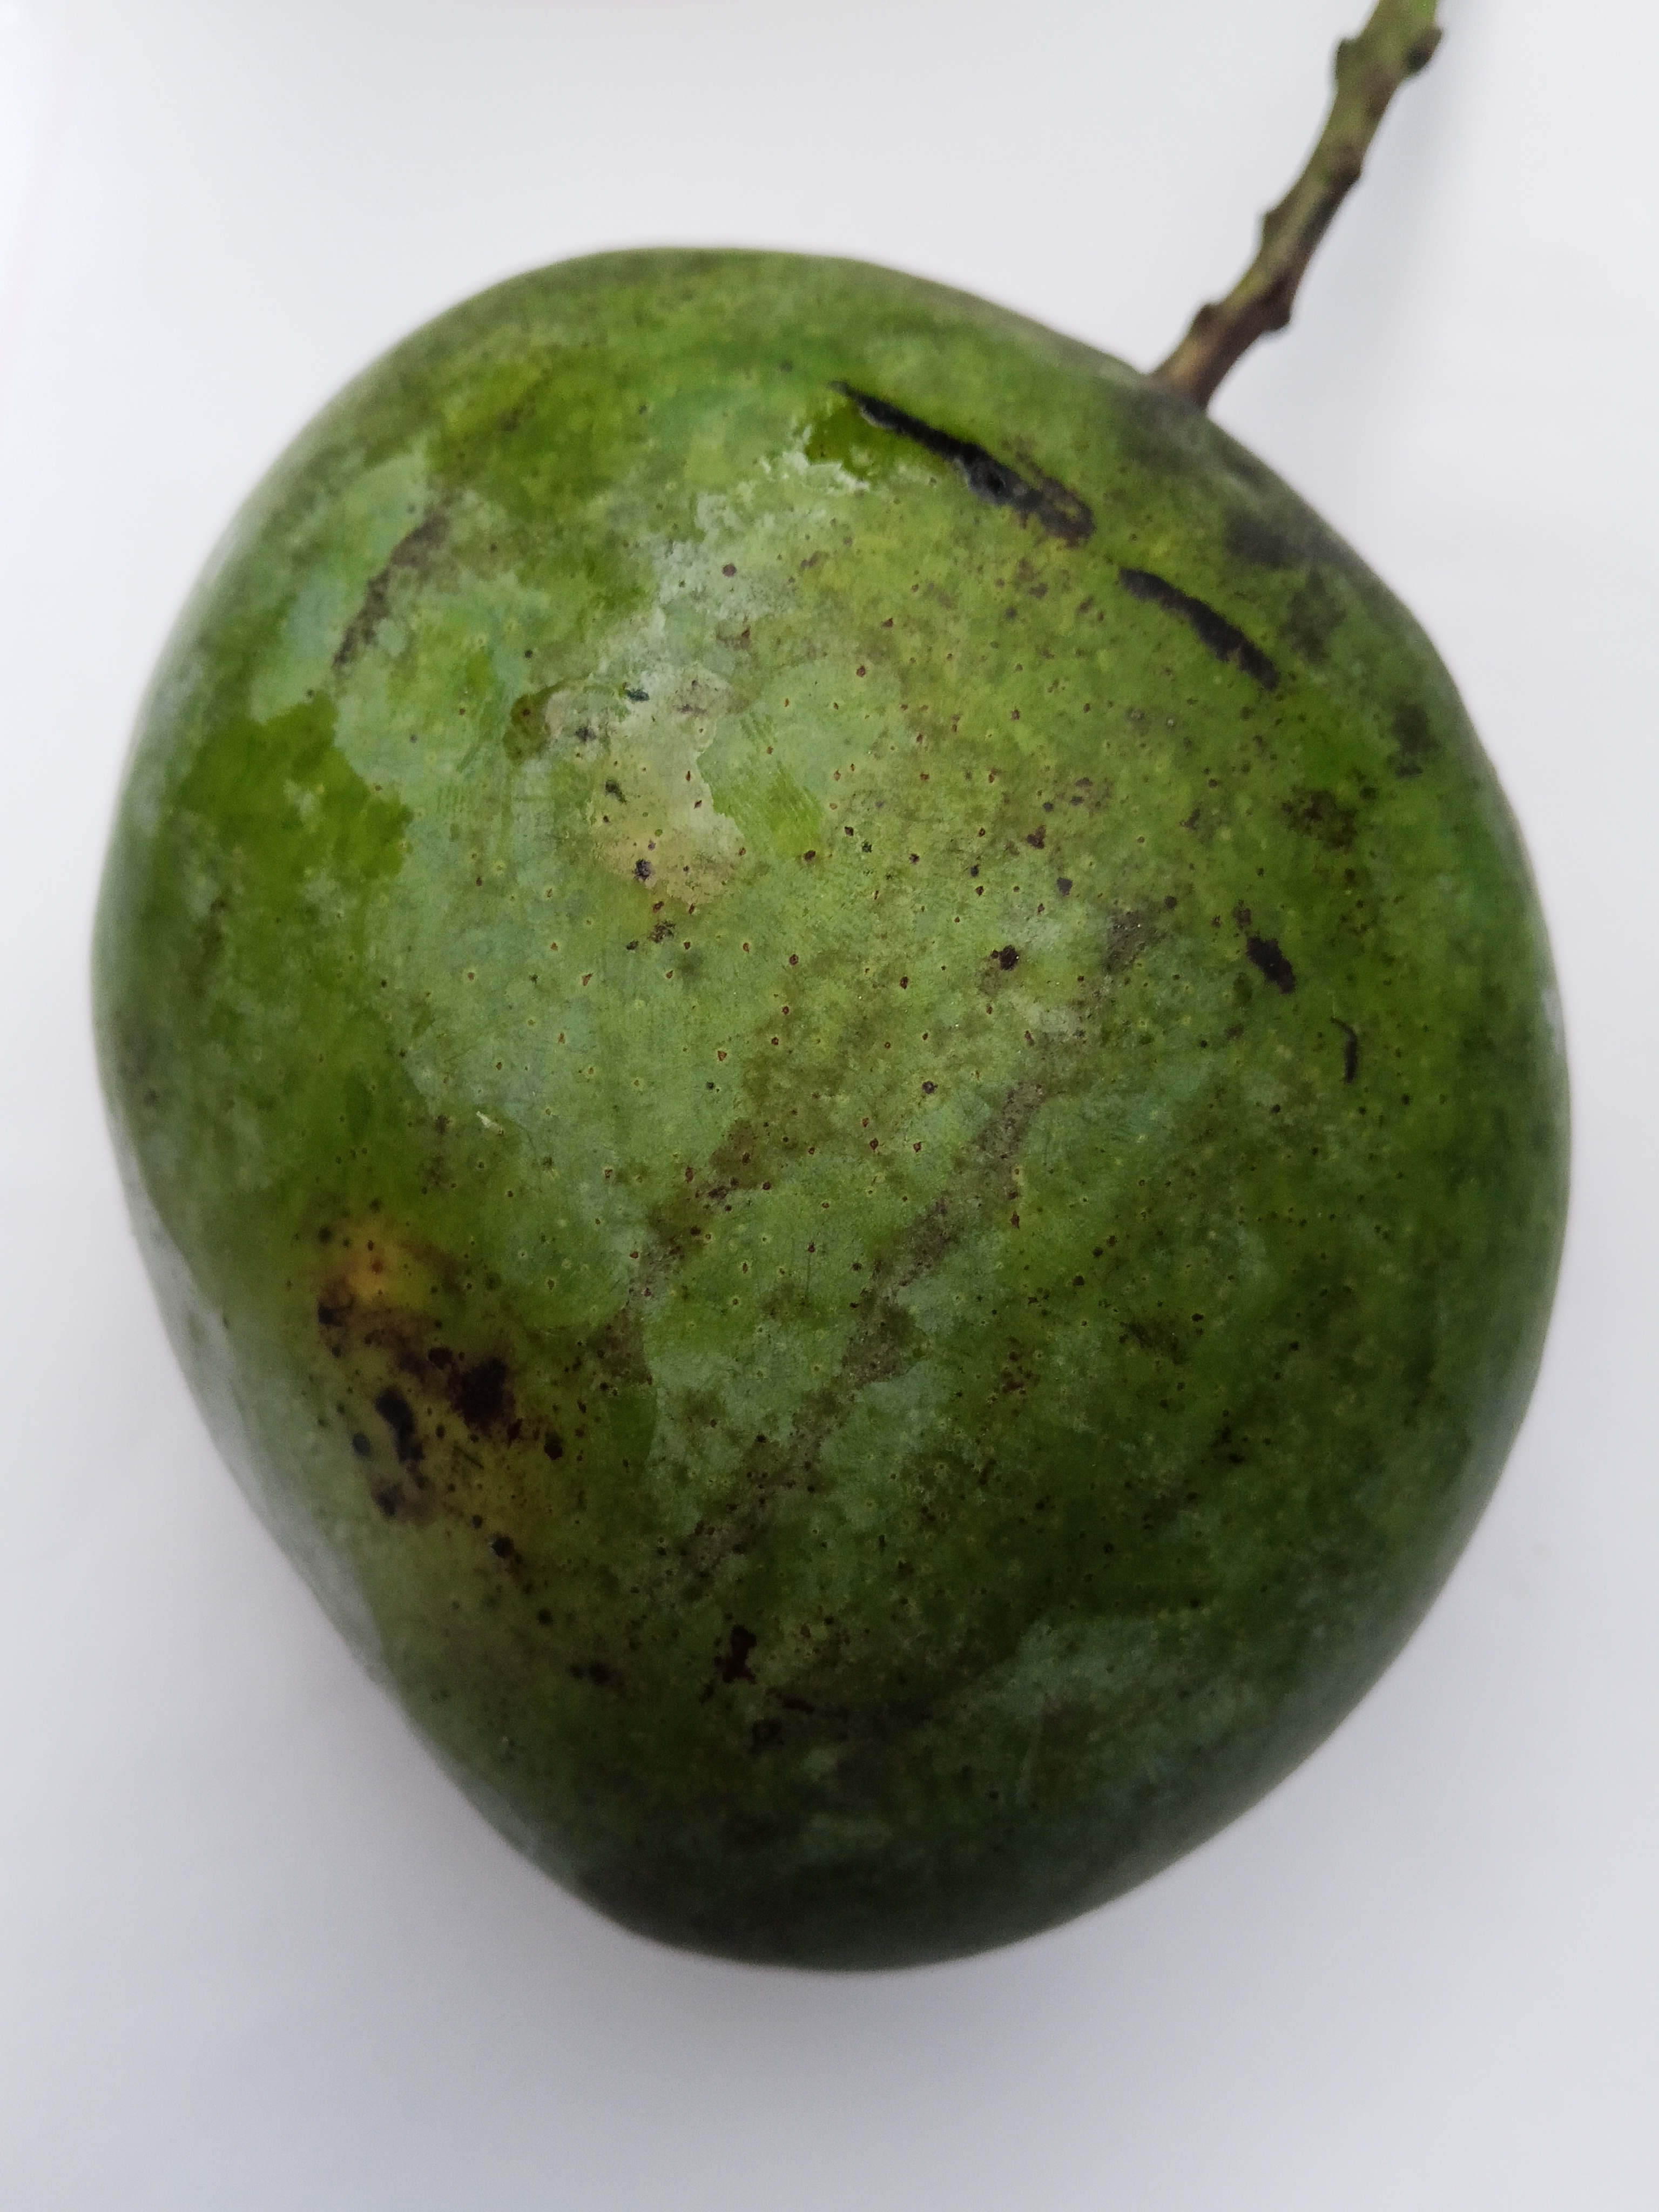
Mango variety: Bari 4